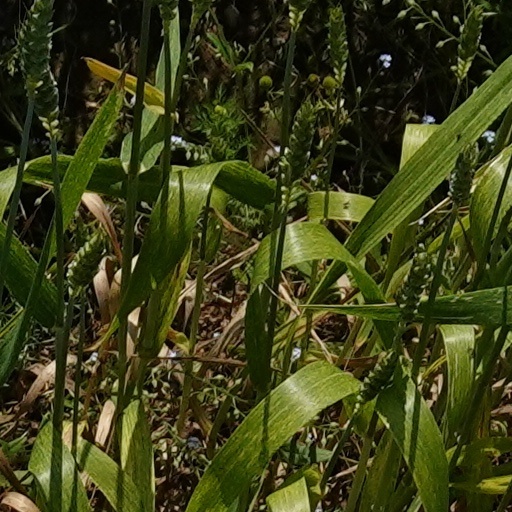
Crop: wheat